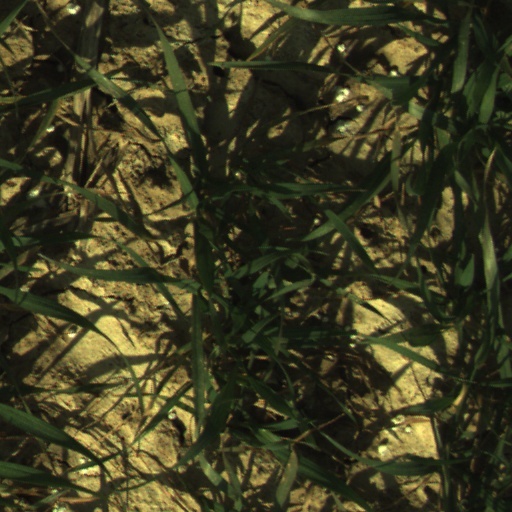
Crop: wheat